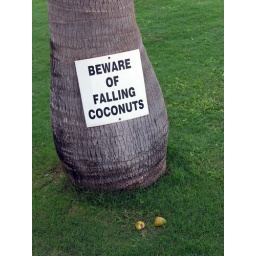
Warning sign on coconut tree in Broome park.